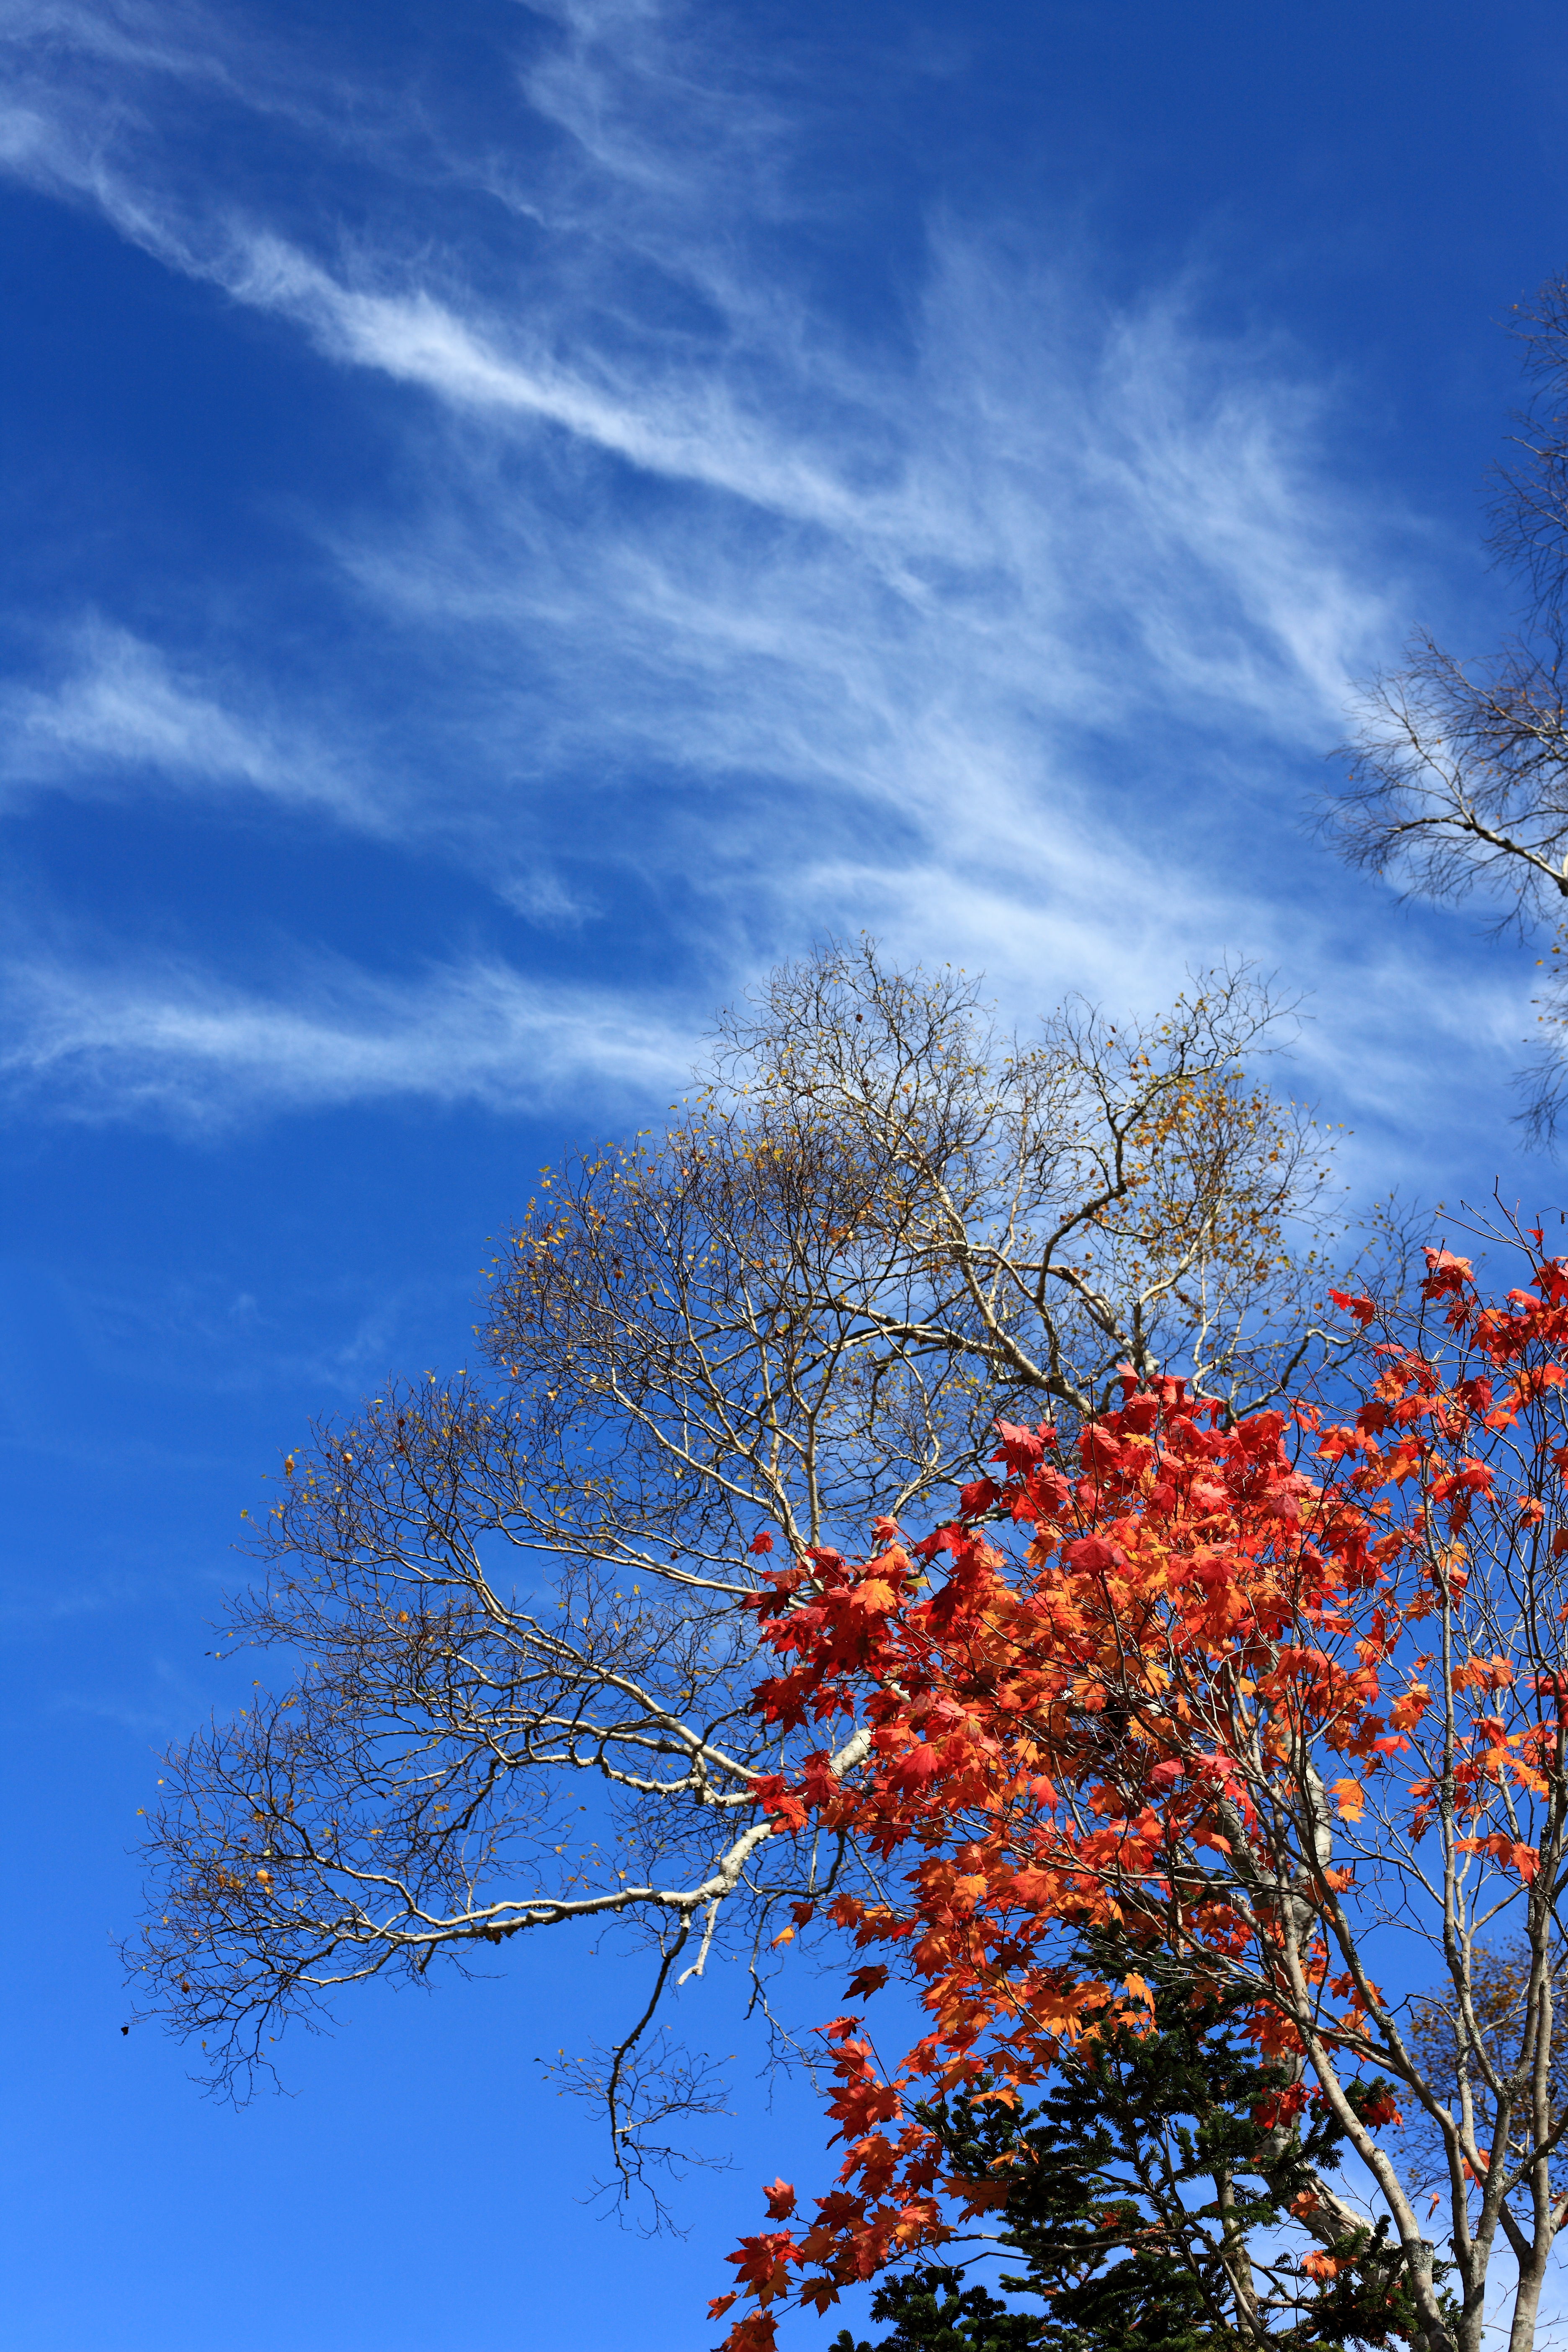
tree, nature, branch, winter, cloud, plant, sky, sunlight, leaf, flower, frost, dusk, evening, reflection, high, autumn, blue, season, 5d, hires, markii, hi, res, resolution, fukushima, oze, hinoemata, ozenationalpark, autumnalleaves, woody plant